Affinity analysis

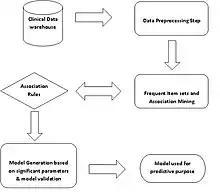
Flow chart representation of Knowledge Discovery Process

An important clinical application of affinity analysis is that it can be performed on medical patient records in order to generate association rules. The obtained association rules can be further assessed to find different conditions and features that coincide on a large block of information. It is crucial to understand whether there is an association between different factors contributing to a condition to be able to administer the effective preventive or therapeutic interventions. In evidence-based medicine, finding the co-occurrence of symptoms that are associated with developing tumors or cancers can help diagnose the disease at its earliest stage. In addition to exploring the association between different symptoms in a patient related to a specific disease, the possible correlations between various diseases contributing to another condition can also be identified using affinity analysis.